Rob Shanahan

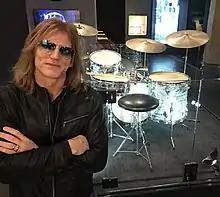
Shanahan in 2017

Rob Shanahan is an American photographer and rock drummer known for his concert photography and portraits of celebrities. He has been the preferred photographer of ex-Beatles drummer Ringo Starr since 2006.